Yvonne from Paris

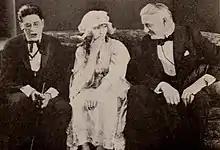
Mary Miles Minter, Allan Forrest and J. Barney Sherry in "Yvonne from Paris" (1919)

As described in various film magazine reviews, Yvonne Halbert (Minter) is a dancing girl in Paris. Tired of the overbearing nature of her aunt and manager Marie Provost (Lewis), she runs away to New York, where her aunt has signed a contract for her to perform in a musical comedy production. On the voyage, Yvonne makes enemies with a young woman named Cecile (Theby), and friends with an Italian violinist, Luigi (Warren), with whose family she initially stays when she arrives in New York.